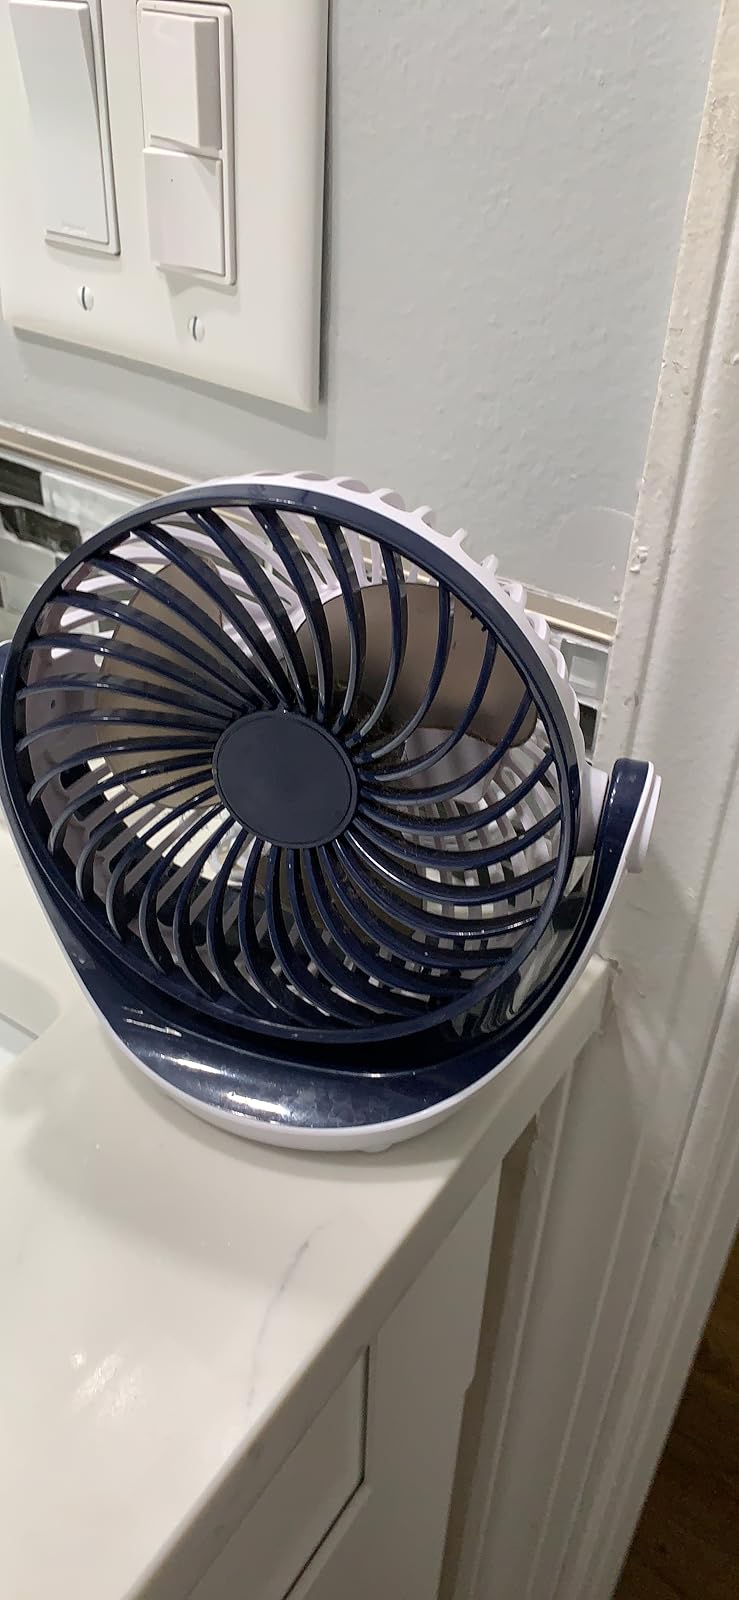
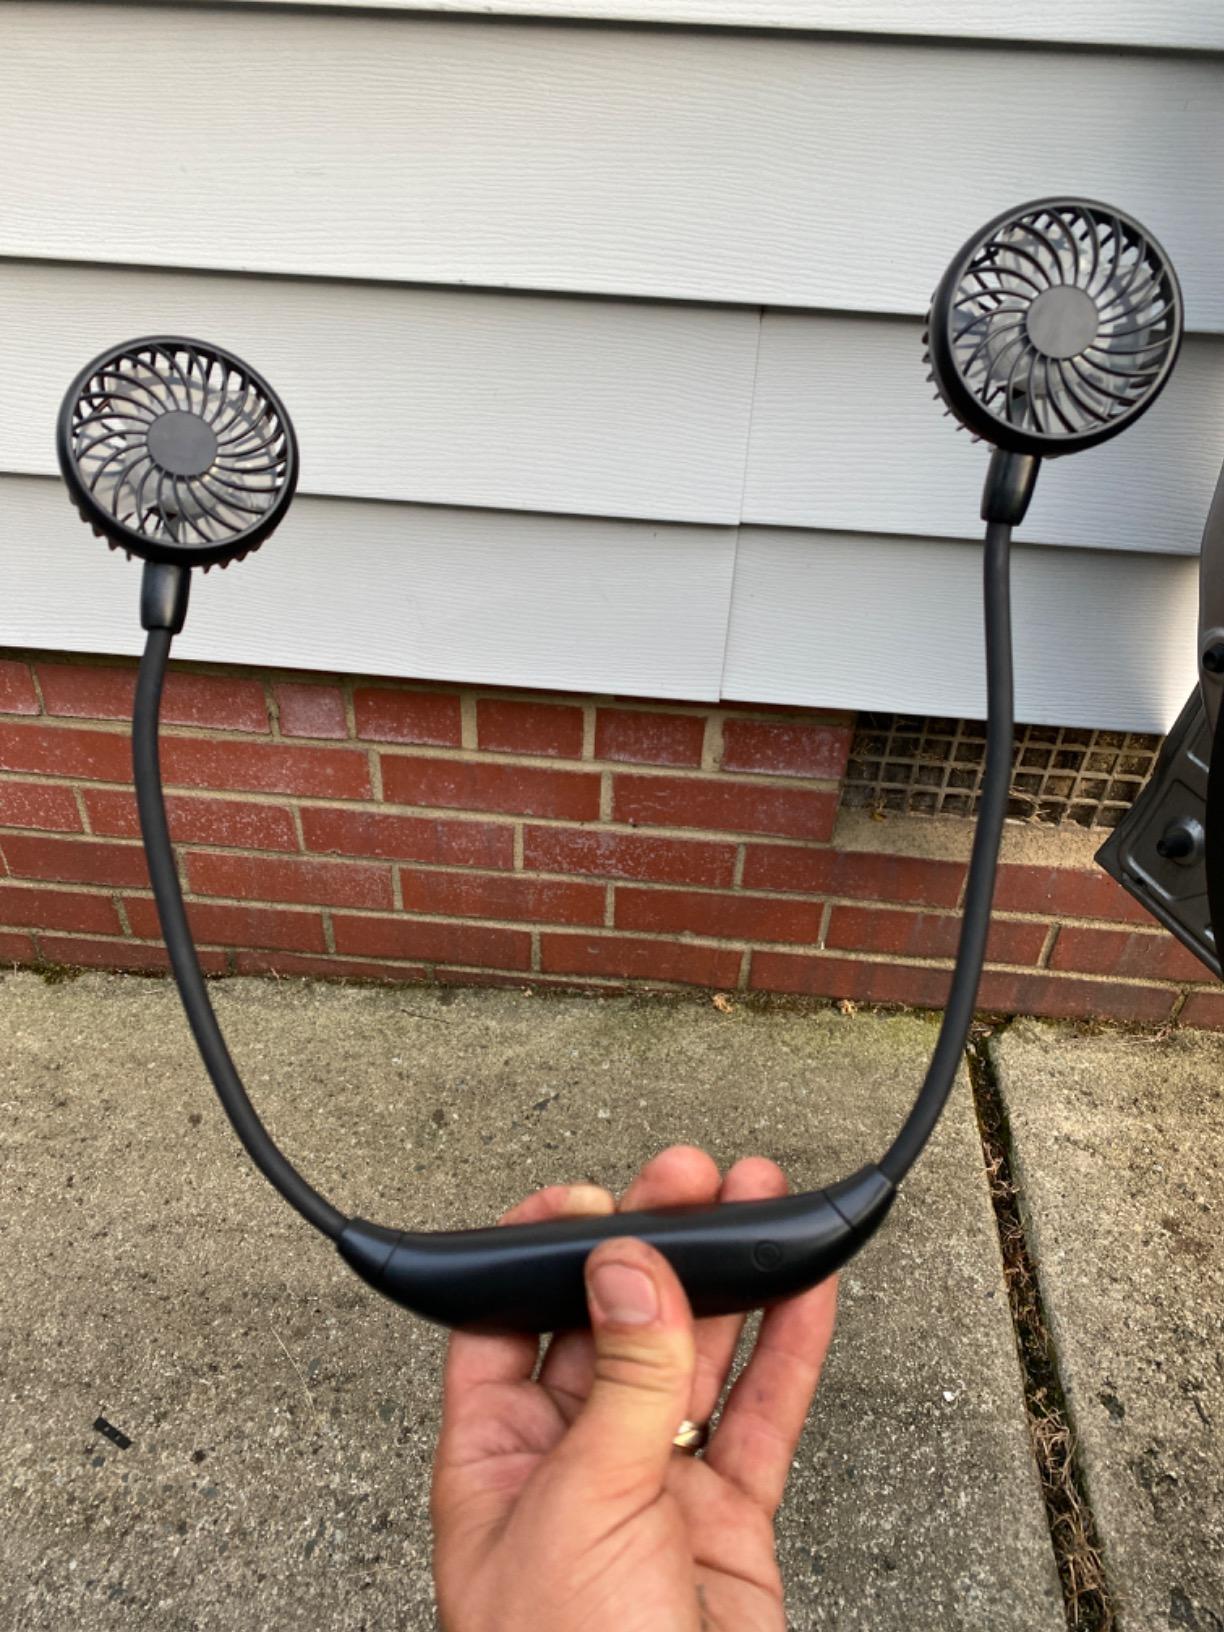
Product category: fan
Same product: no